Sangam (1964 Hindi film)

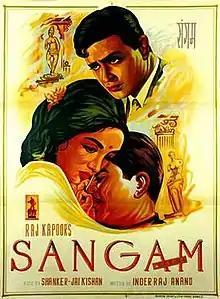
Theatrical release poster

Sangam is a 1964 Indian epic romantic musical drama directed, produced and edited by Raj Kapoor at R. K. Studios, written by Inder Raj Anand, and distributed by R. K. Films with Mehboob Studio and Filmistan. It stars Raj Kapoor, Vyjayanthimala and Rajendra Kumar in lead roles, along with Iftekhar, Raj Mehra, Nana Palsikar, Lalita Pawar, Achala Sachdev, Hari Shivdasani in supporting roles. It tells the story of a pilot Sundar (Kapoor), who upon returning home from war after being assumed dead, weds the woman Radha (Vyjayanthimala) he had long loved, unaware that she had been planning to marry his best friend Gopal (Kumar).